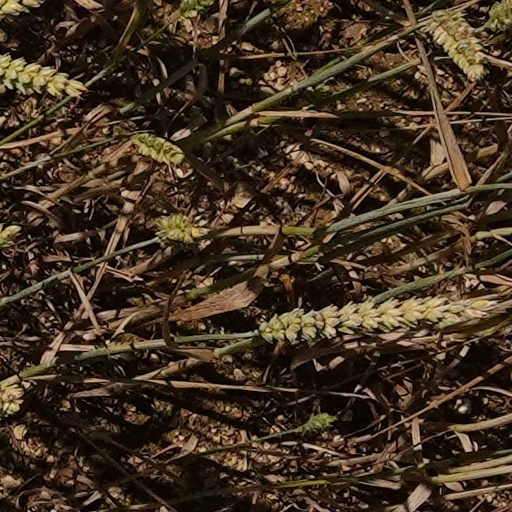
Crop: wheat